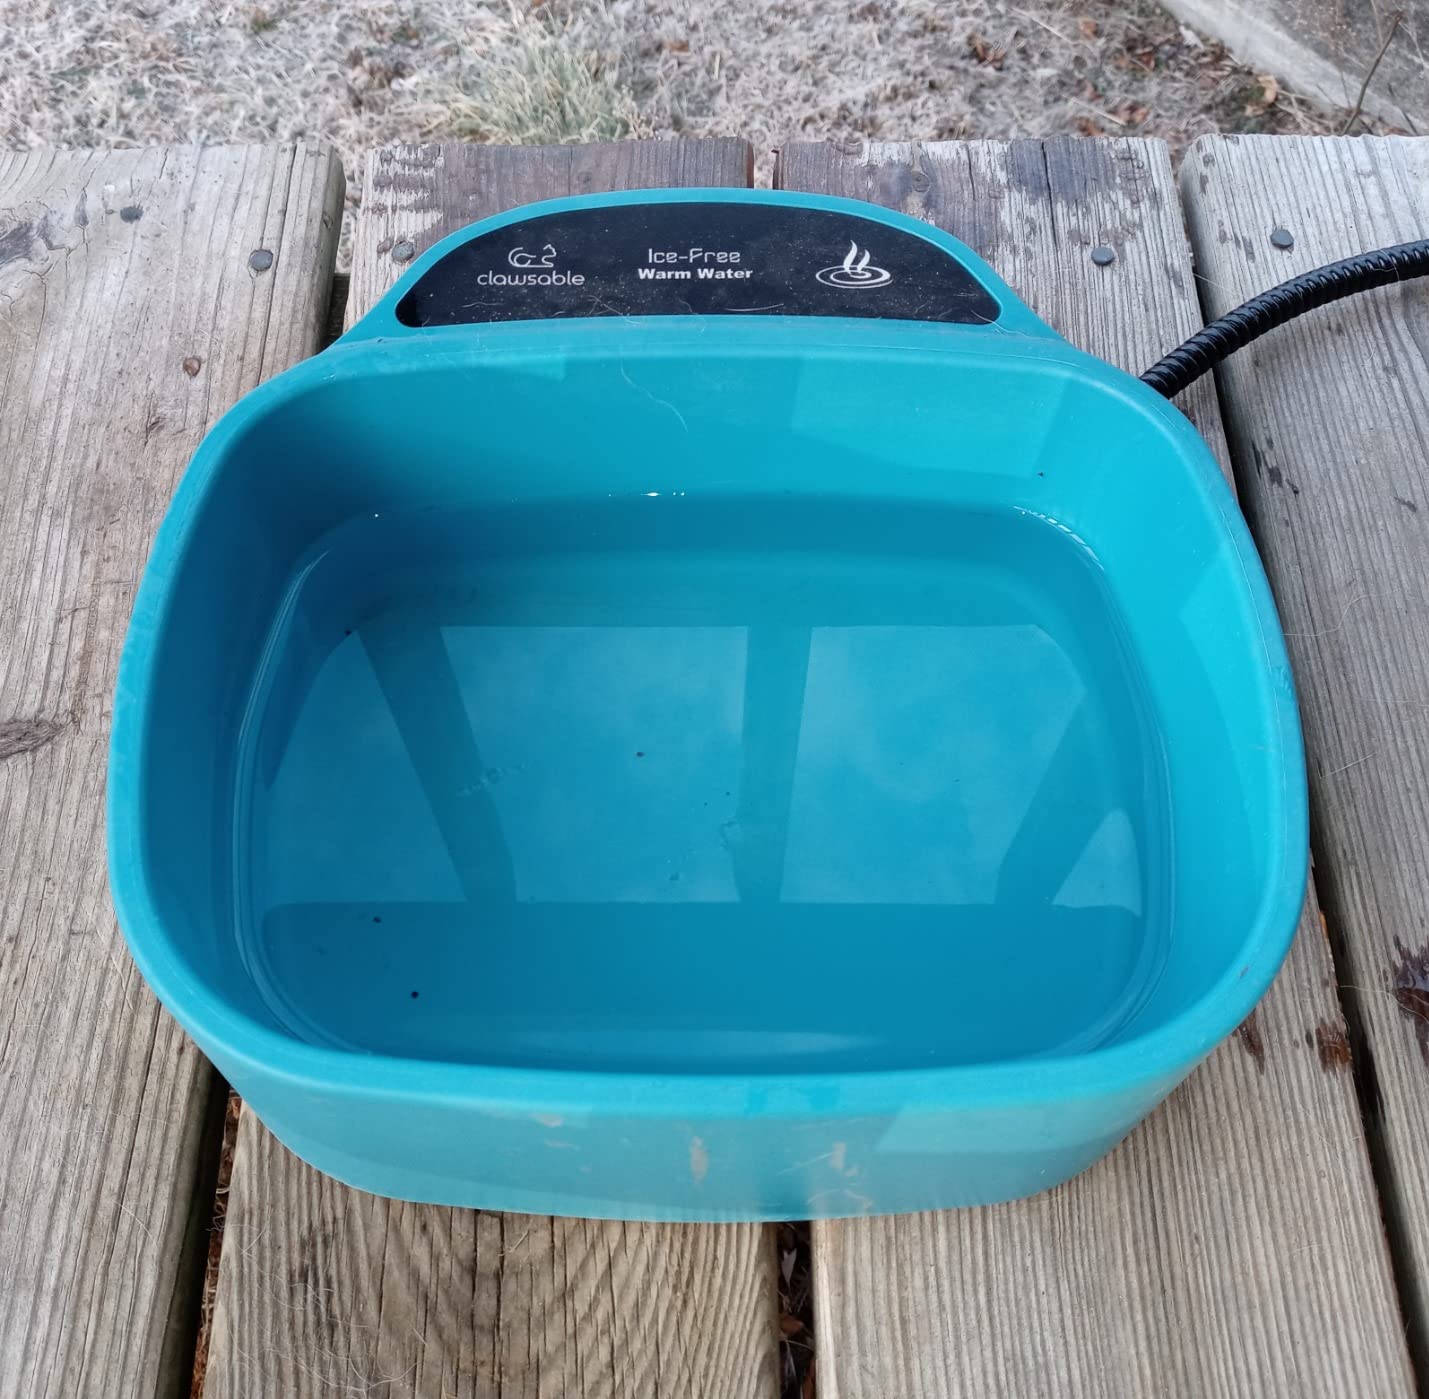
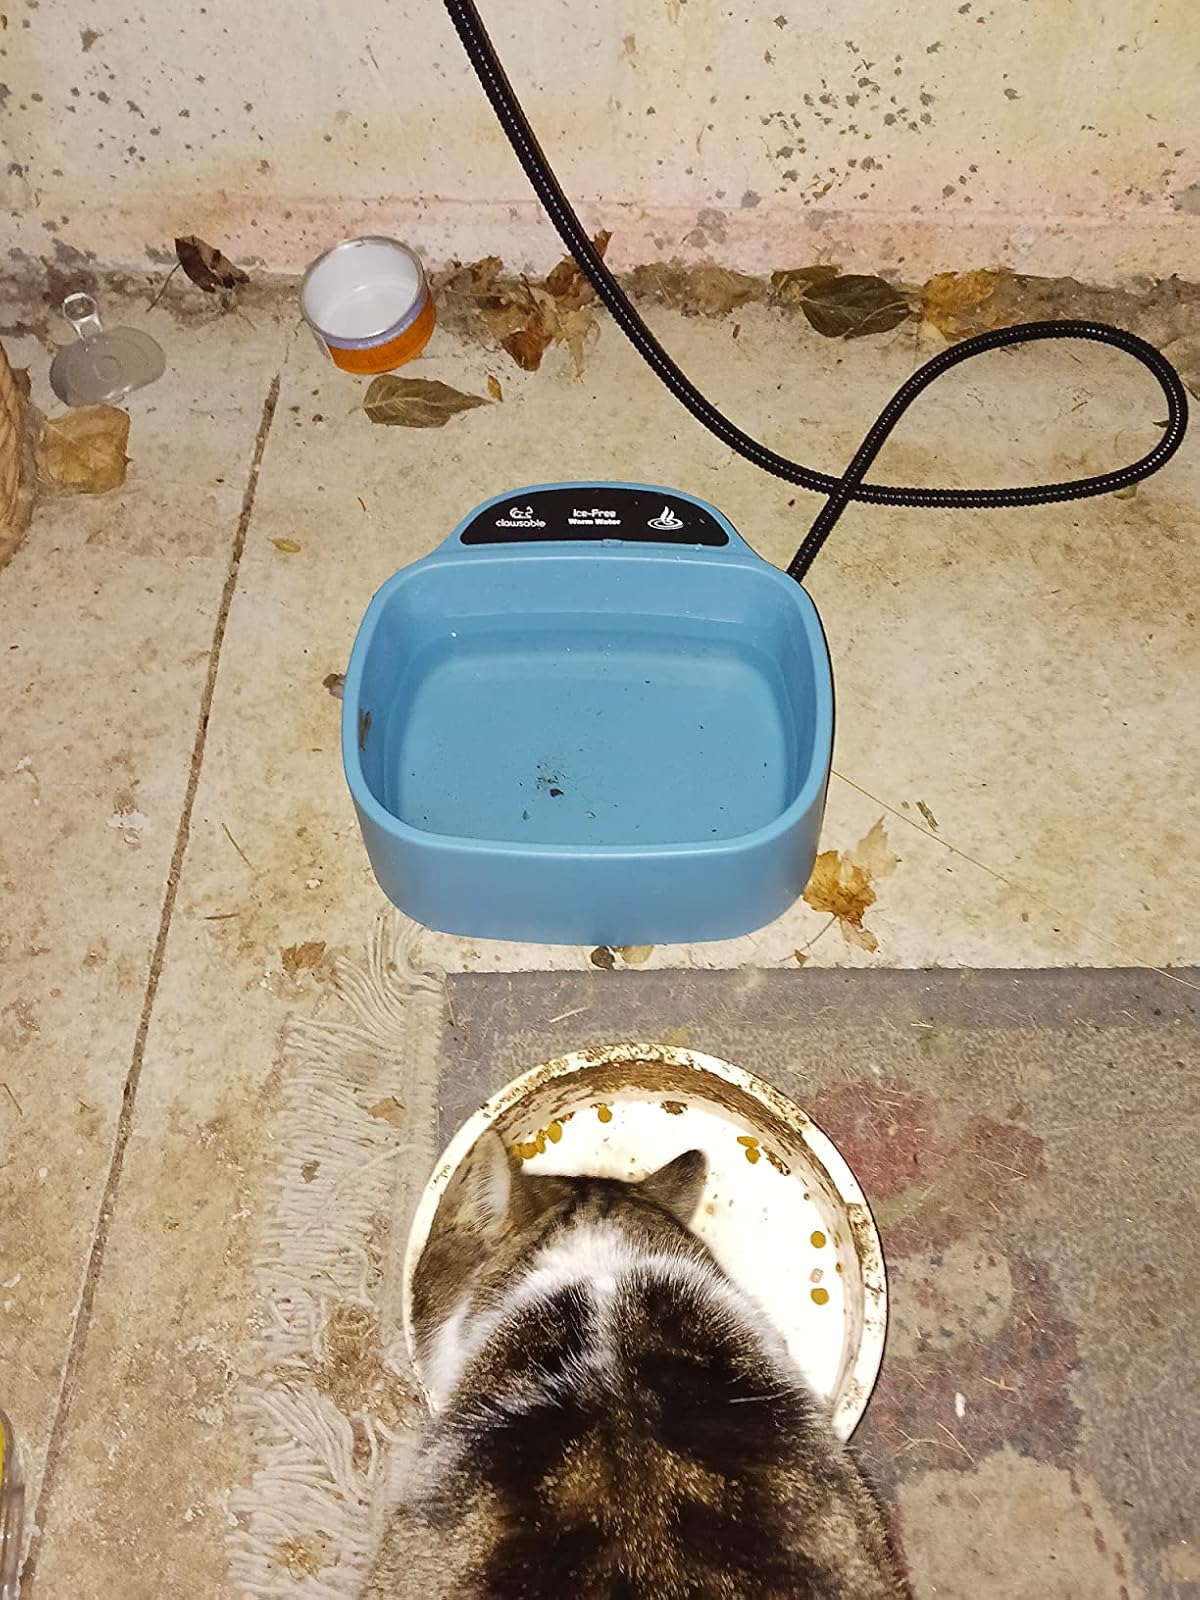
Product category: items_bowl
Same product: yes